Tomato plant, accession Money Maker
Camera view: tilt-top (135 deg); turntable rotation: 0 degrees
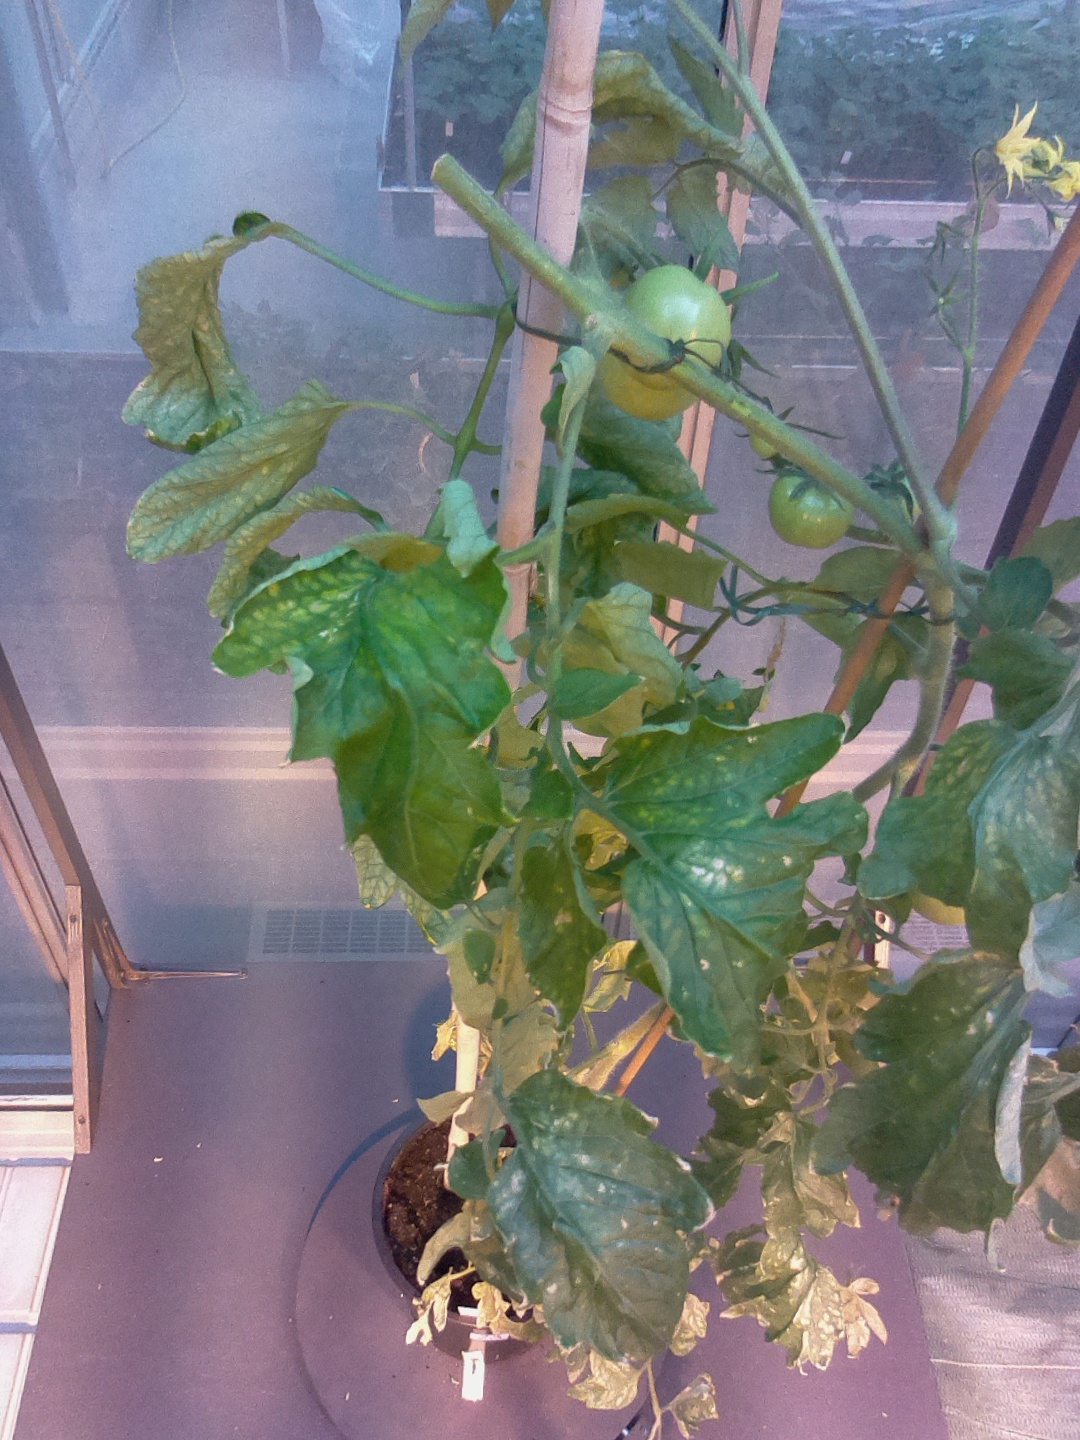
BBCH growth stage 79: 90% -100% of final fruit size